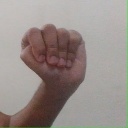
अक्षर: ठ